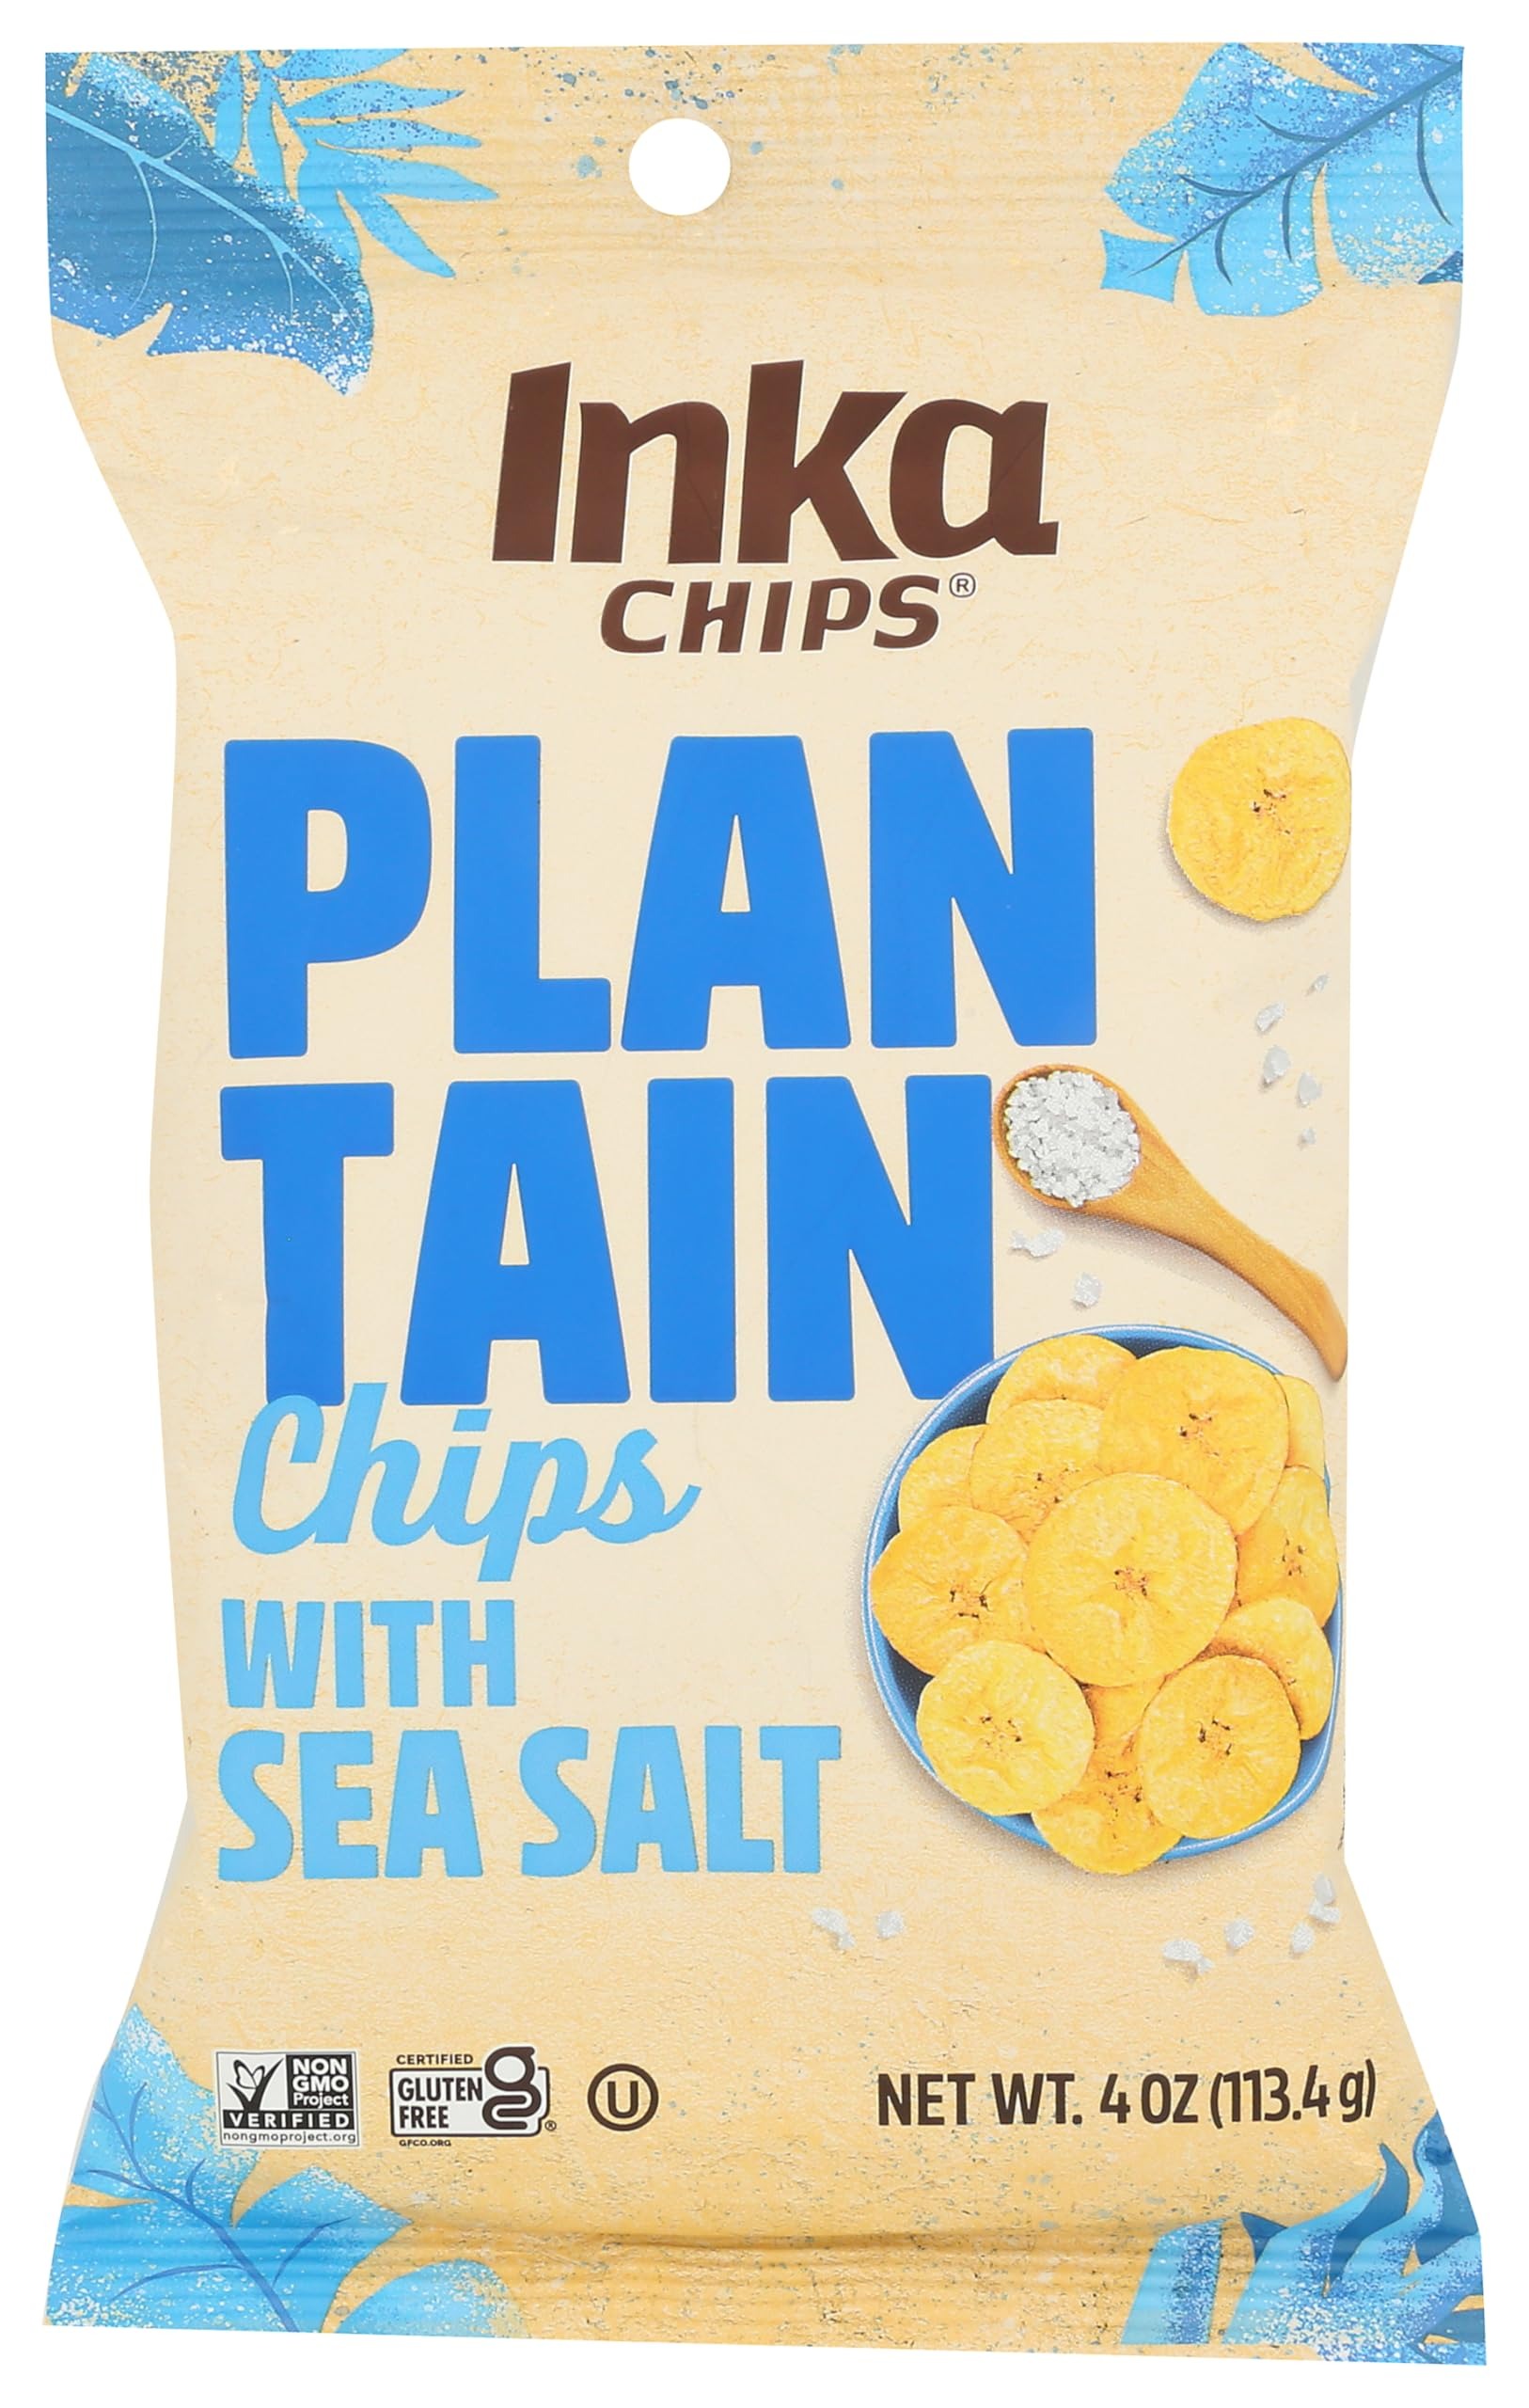
Item Name: Inka Plantain Chips, Sea Salt, 4 Ounce
Bullet Point 1: Not too salty, not weirdly sweet, a little dense and very filling but overall pretty perfect
Bullet Point 2: Taste great, perfect for on-the-go lunches
Bullet Point 3: This tasty and nutritious snack is delicately fried in pure palm oil with salt, the result is a light, crispy and crunchy snack
Bullet Point 4: A great addition to a snack reportoire
Value: 4.0
Unit: Ounce

Price: 9.85